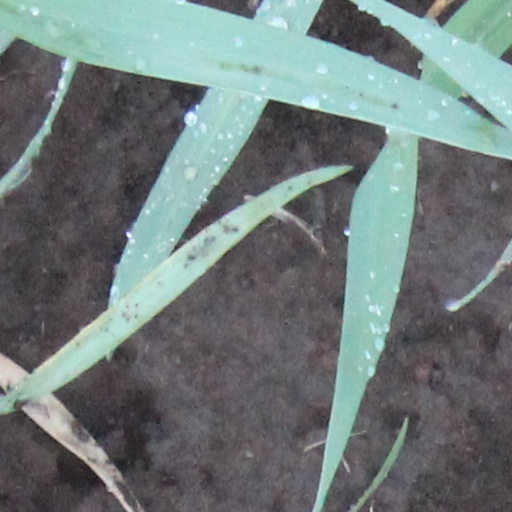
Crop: wheat